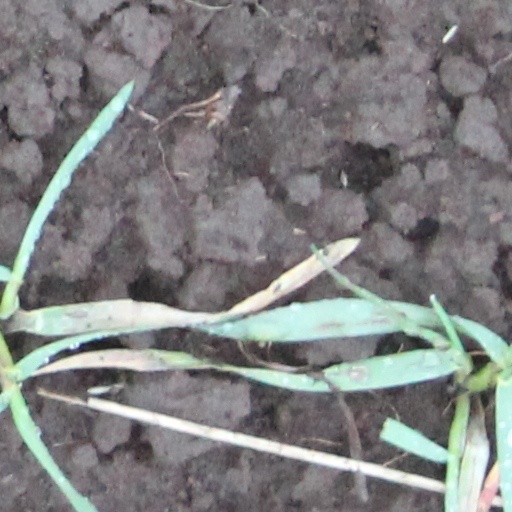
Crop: wheat